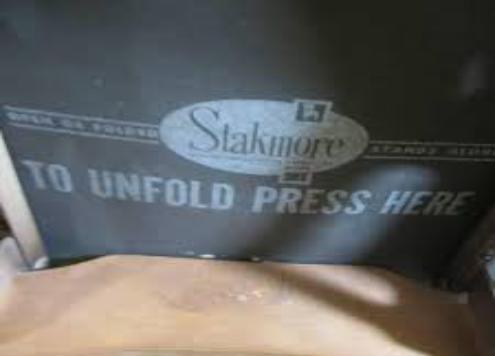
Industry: Necessities